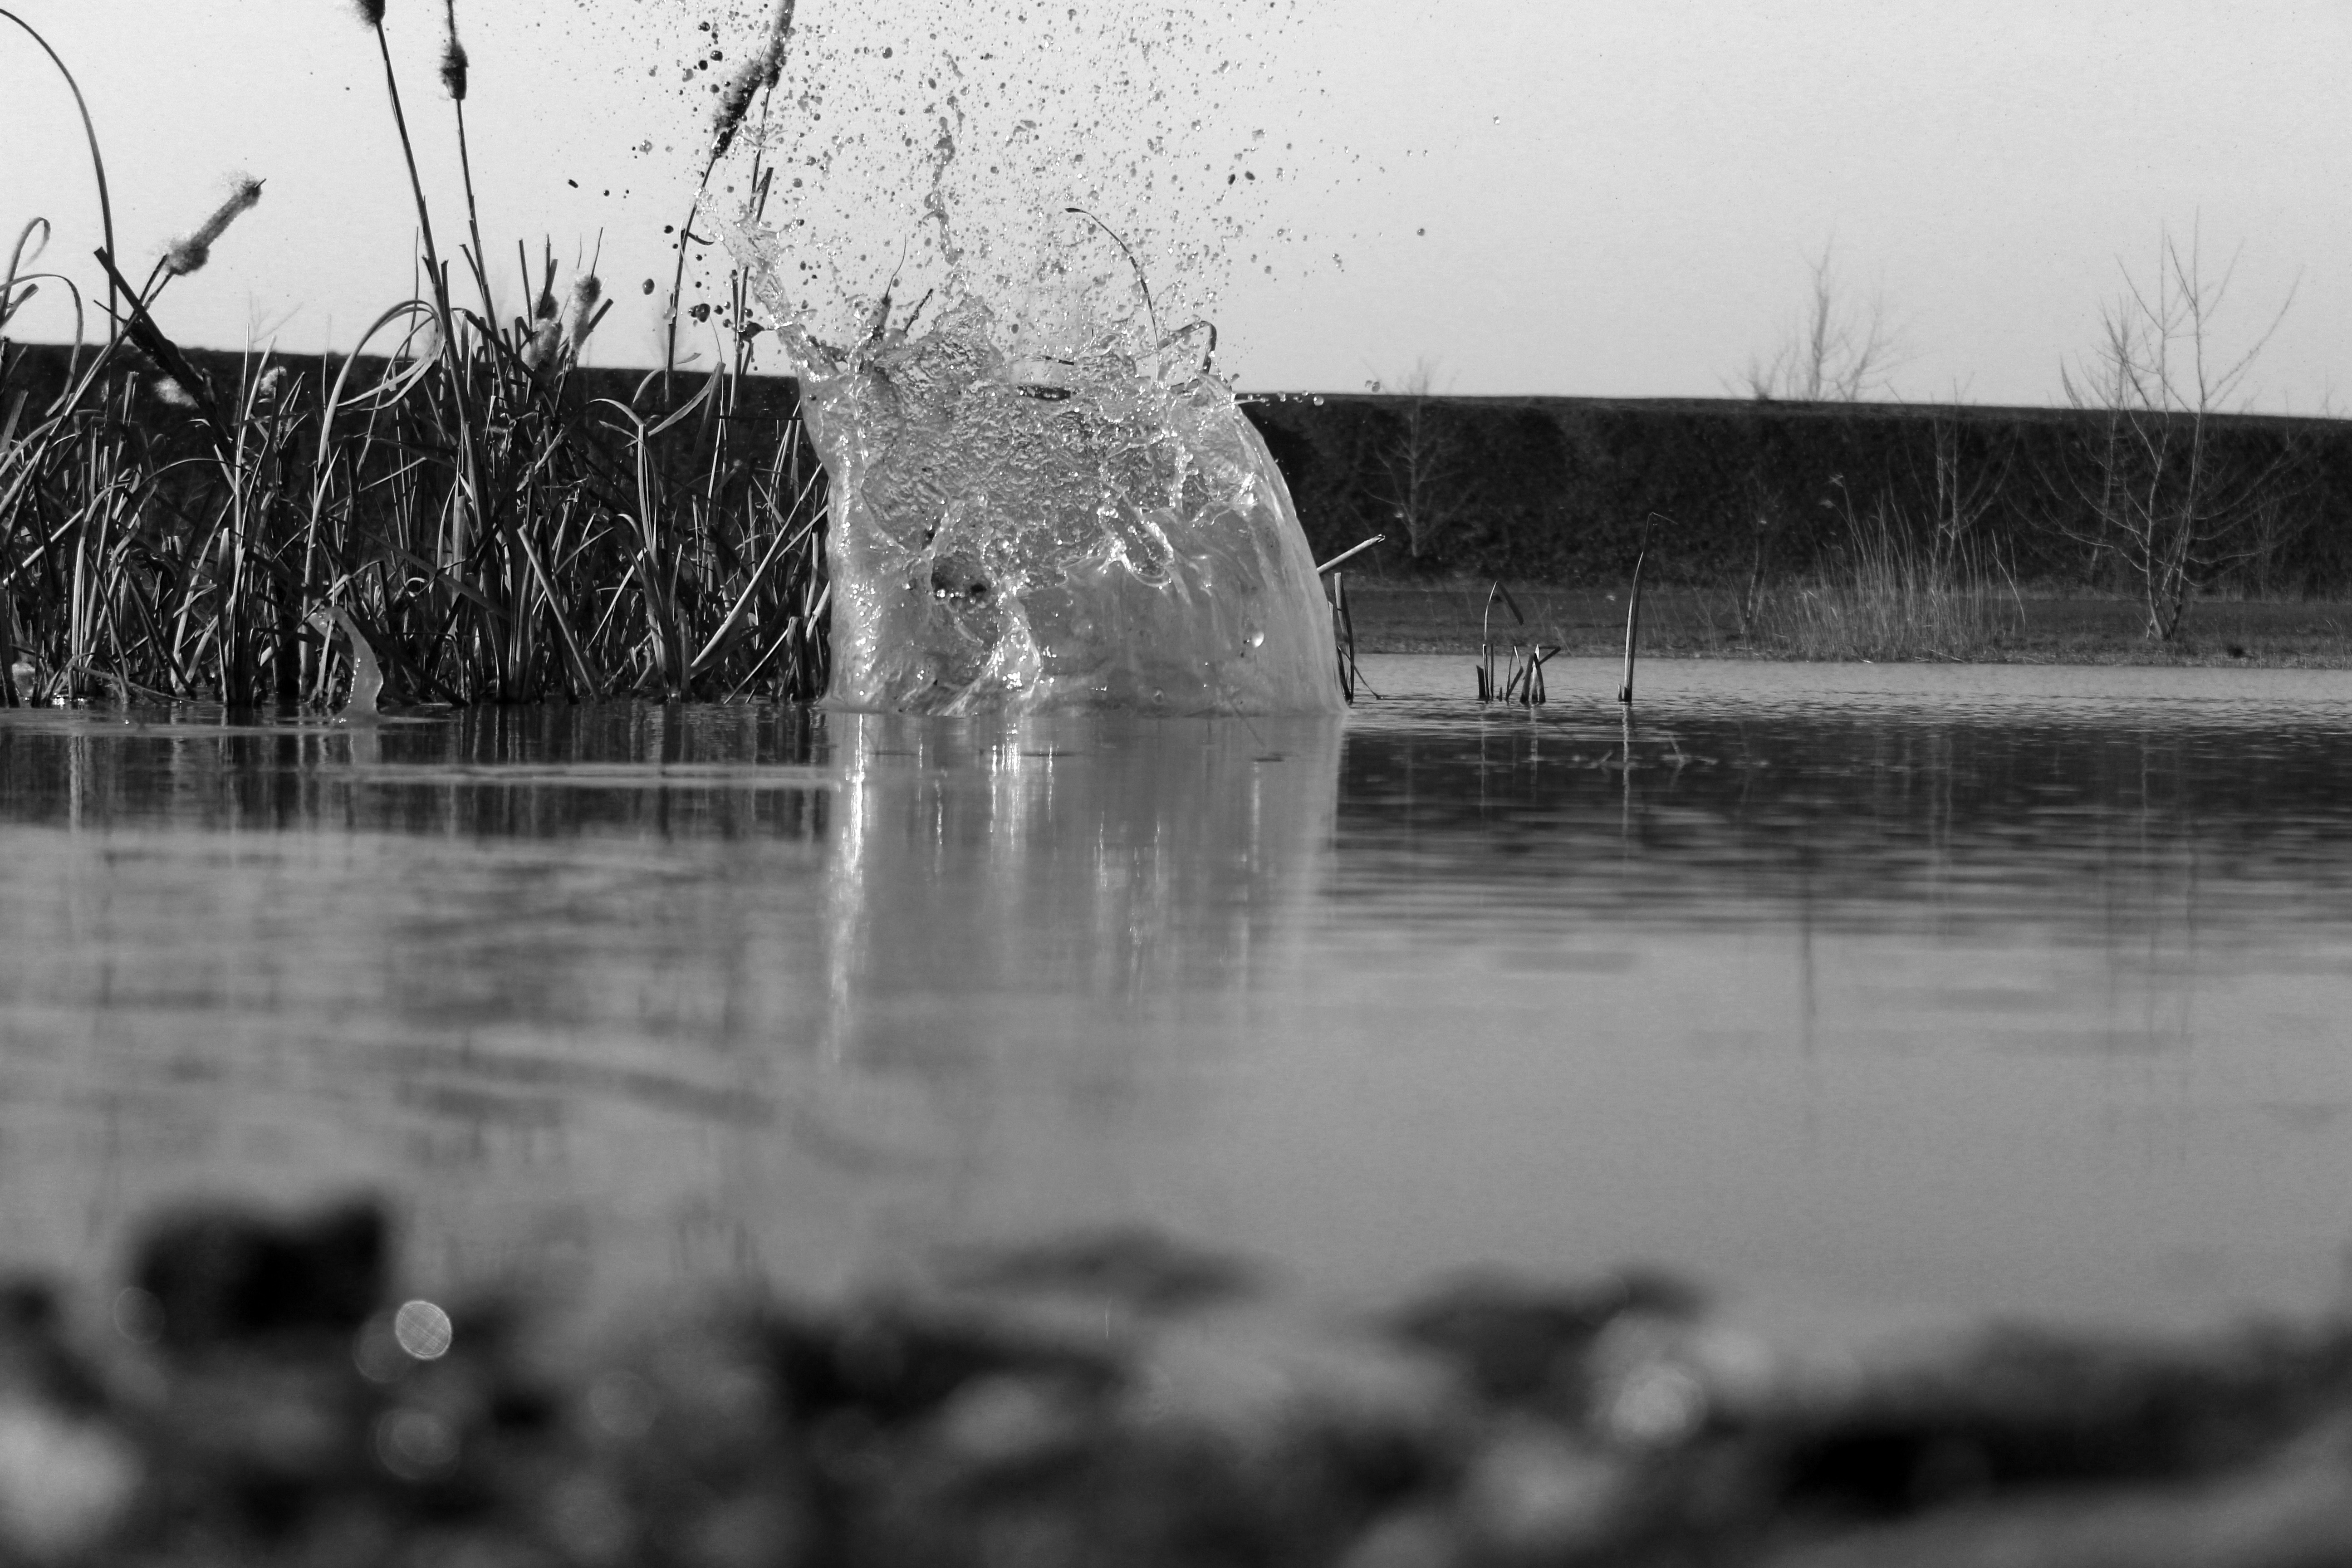
water, nature, snow, winter, black and white, morning, wet, reflection, spray, weather, monochrome, fountain, frisch, freezing, water games, inject, monochrome photography, atmospheric phenomenon